American Dreamer (1984 film)

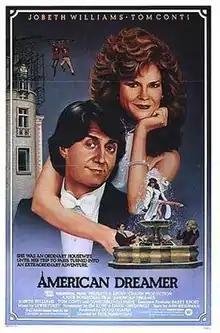
Theatrical release poster

American Dreamer is a 1984 American romantic comedy-thriller film directed by Rick Rosenthal from a script by Ann Biderman, David Greenwalt and Jim Kouf. It stars JoBeth Williams and Tom Conti.